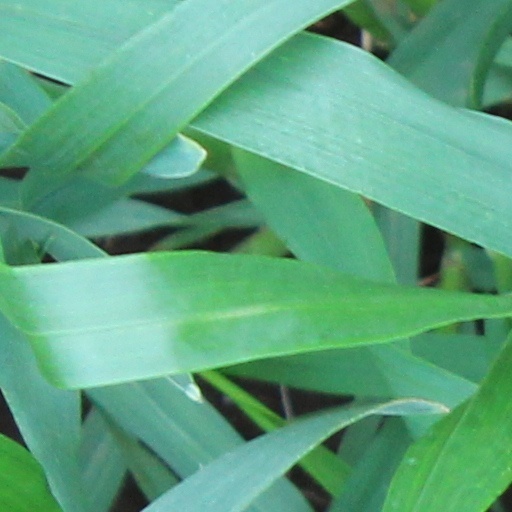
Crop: wheat